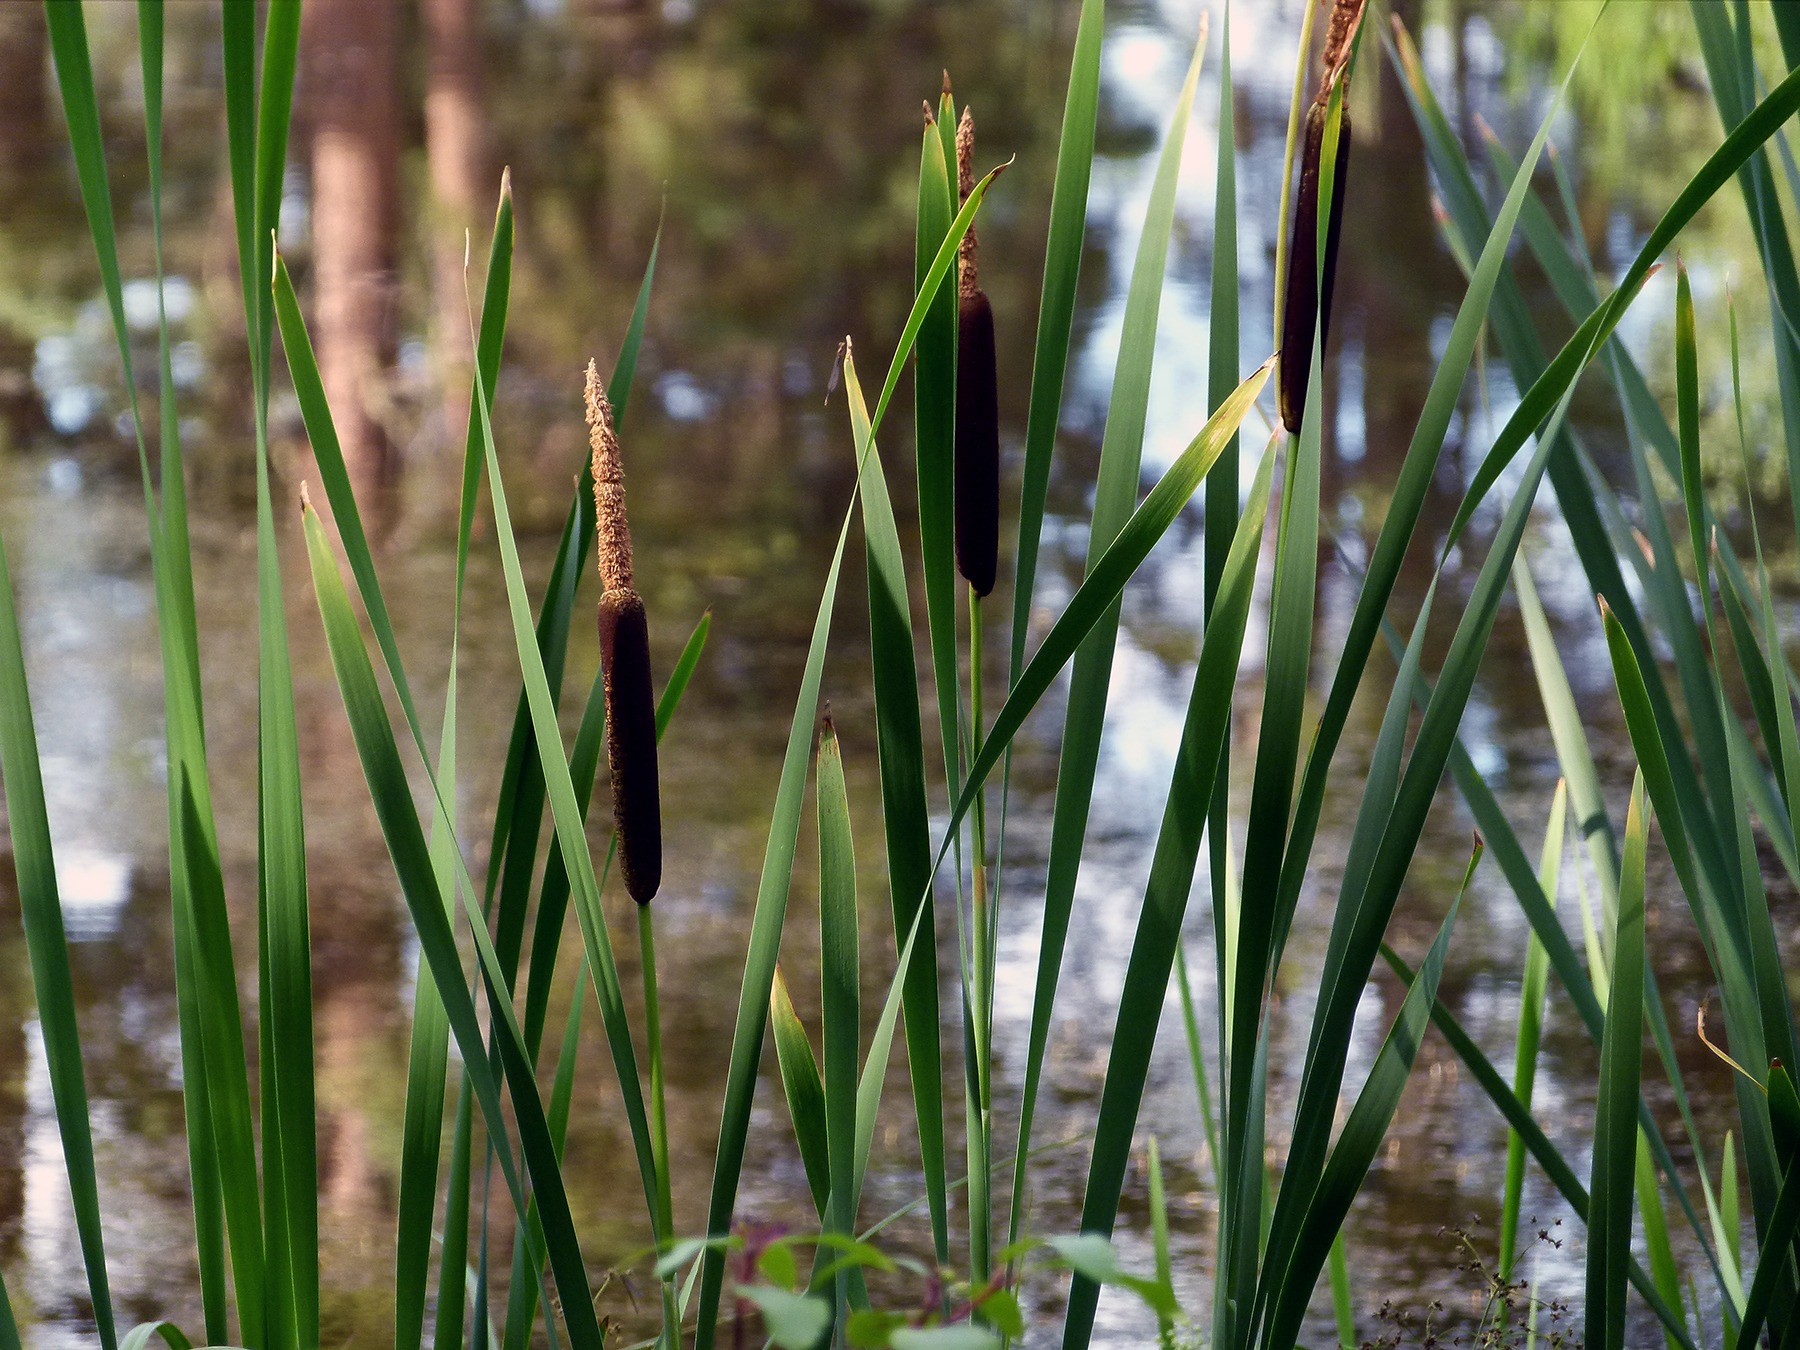
tree, water, nature, grass, swamp, branch, plant, lawn, prairie, leaf, flower, reed, green, crop, botany, flora, plants, wetland, habitat, ecosystem, flowering plant, natural environment, grass family, plant stem, land plant, phragmites, common reed